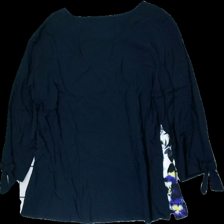
View: back
Type: Top
Category: Ladies
Brand: Missing
Colors: Blue, White, Green, Multicolor
Material: 100% viscose
Pattern: Floral print
Cut: Regular
Season: All
Price range: <50
Recommended usage: Reuse